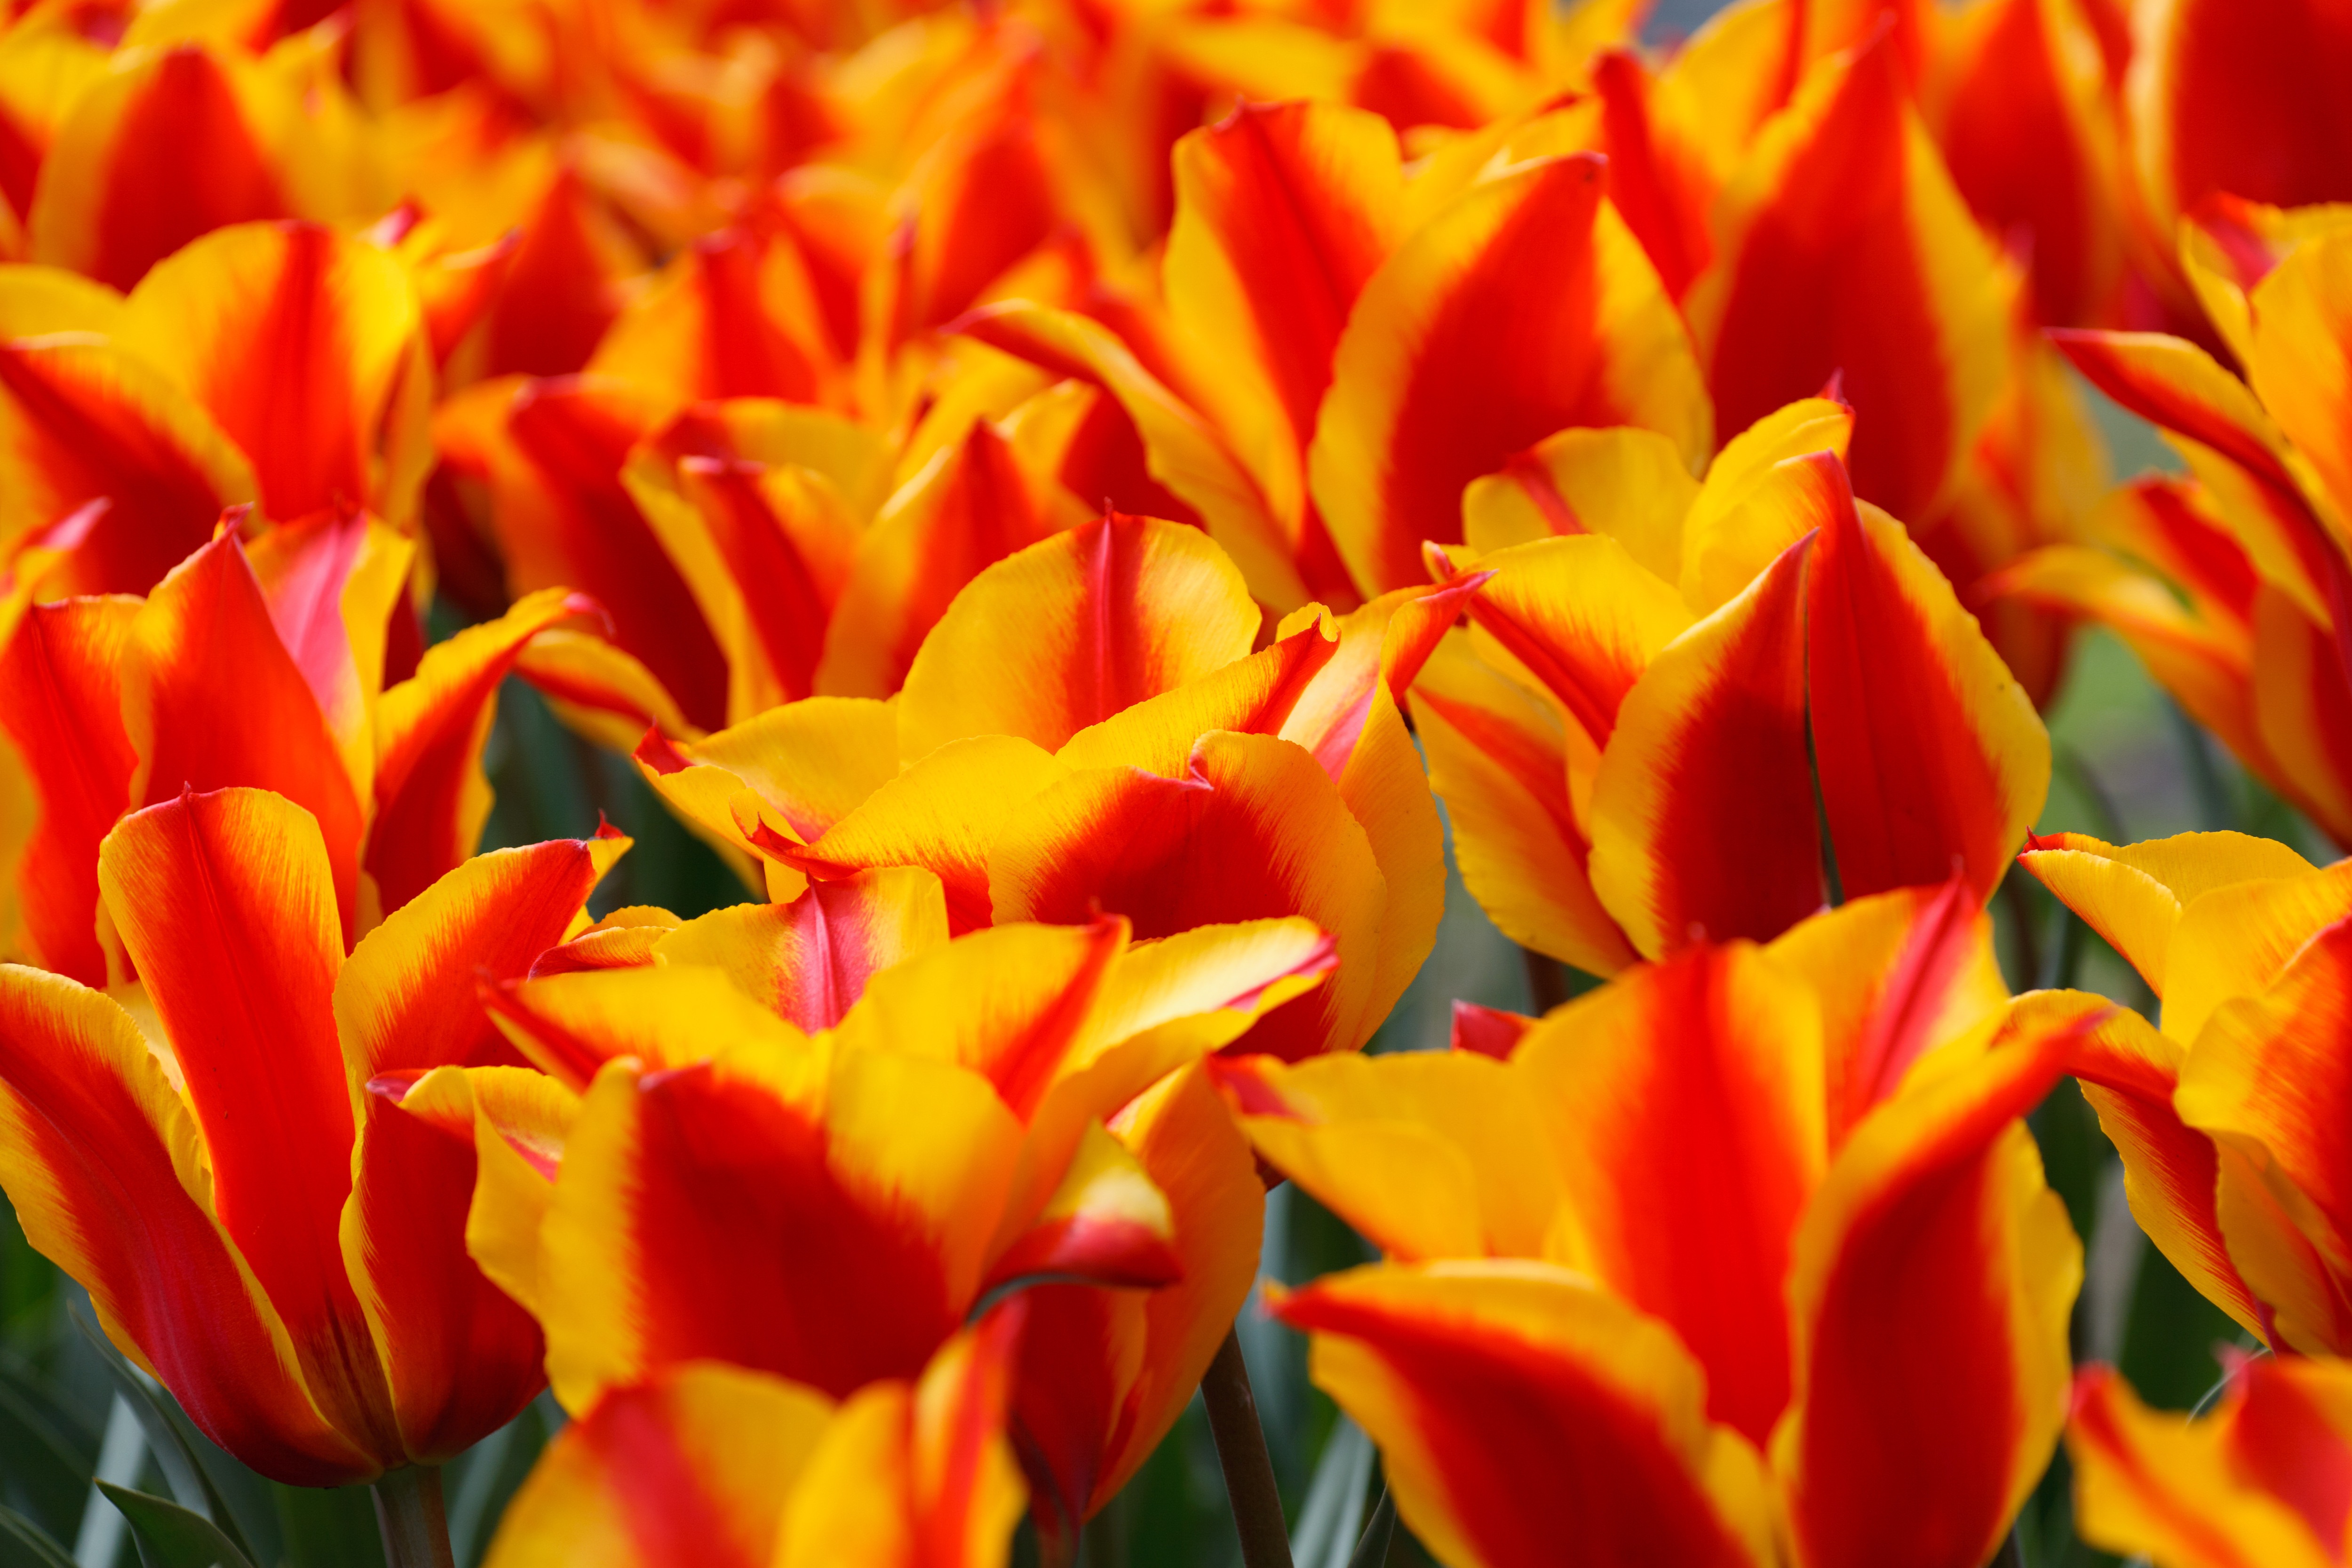
plant, flower, petal, tulip, green, red, yellow, flora, flowers, holland, netherlands, background, bulbs, wallpaper, tulips, macro photography, flowering plant, lily family, plant stem, land plant